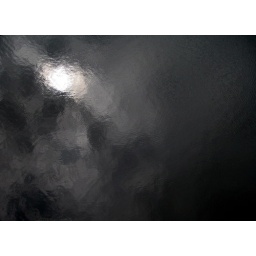
The sun and clouds reflecting off the water at Powderhorn Lake in Minneapolis, Minnesota.